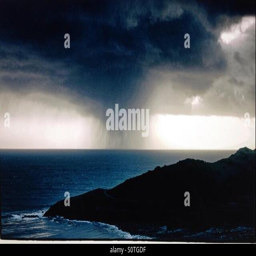
storm clouds gather on the horizon